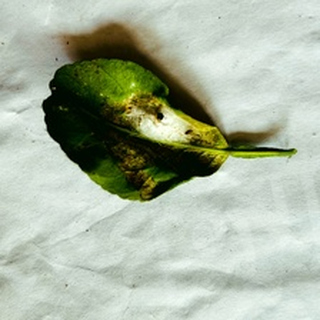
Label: lemon_spider_mites